Heinkel

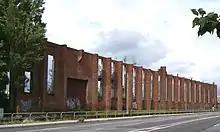
Ruins of the Heinkel headquarters offices in Rostock

The Heinkel company is most closely associated with aircraft used by the Luftwaffe during World War II. This began with the adaptation of the He 70 and, in particular, the He 111, to be used as bombers. Heinkel also provided the Luftwaffe's only operational heavy bomber, the Heinkel He 177, although this was never deployed in significant numbers. The German Luftwaffe equipped both of these bombers with the "Z-Gerät", "Y-Gerät", and "Knickebein", developed by Johannes Plendl, and thus they were among the first aircraft to feature advanced night navigation devices, common in all commercial airplanes today.